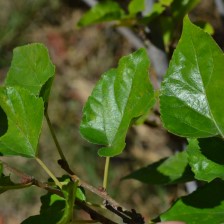
Variety: Kamphaengsaeng42